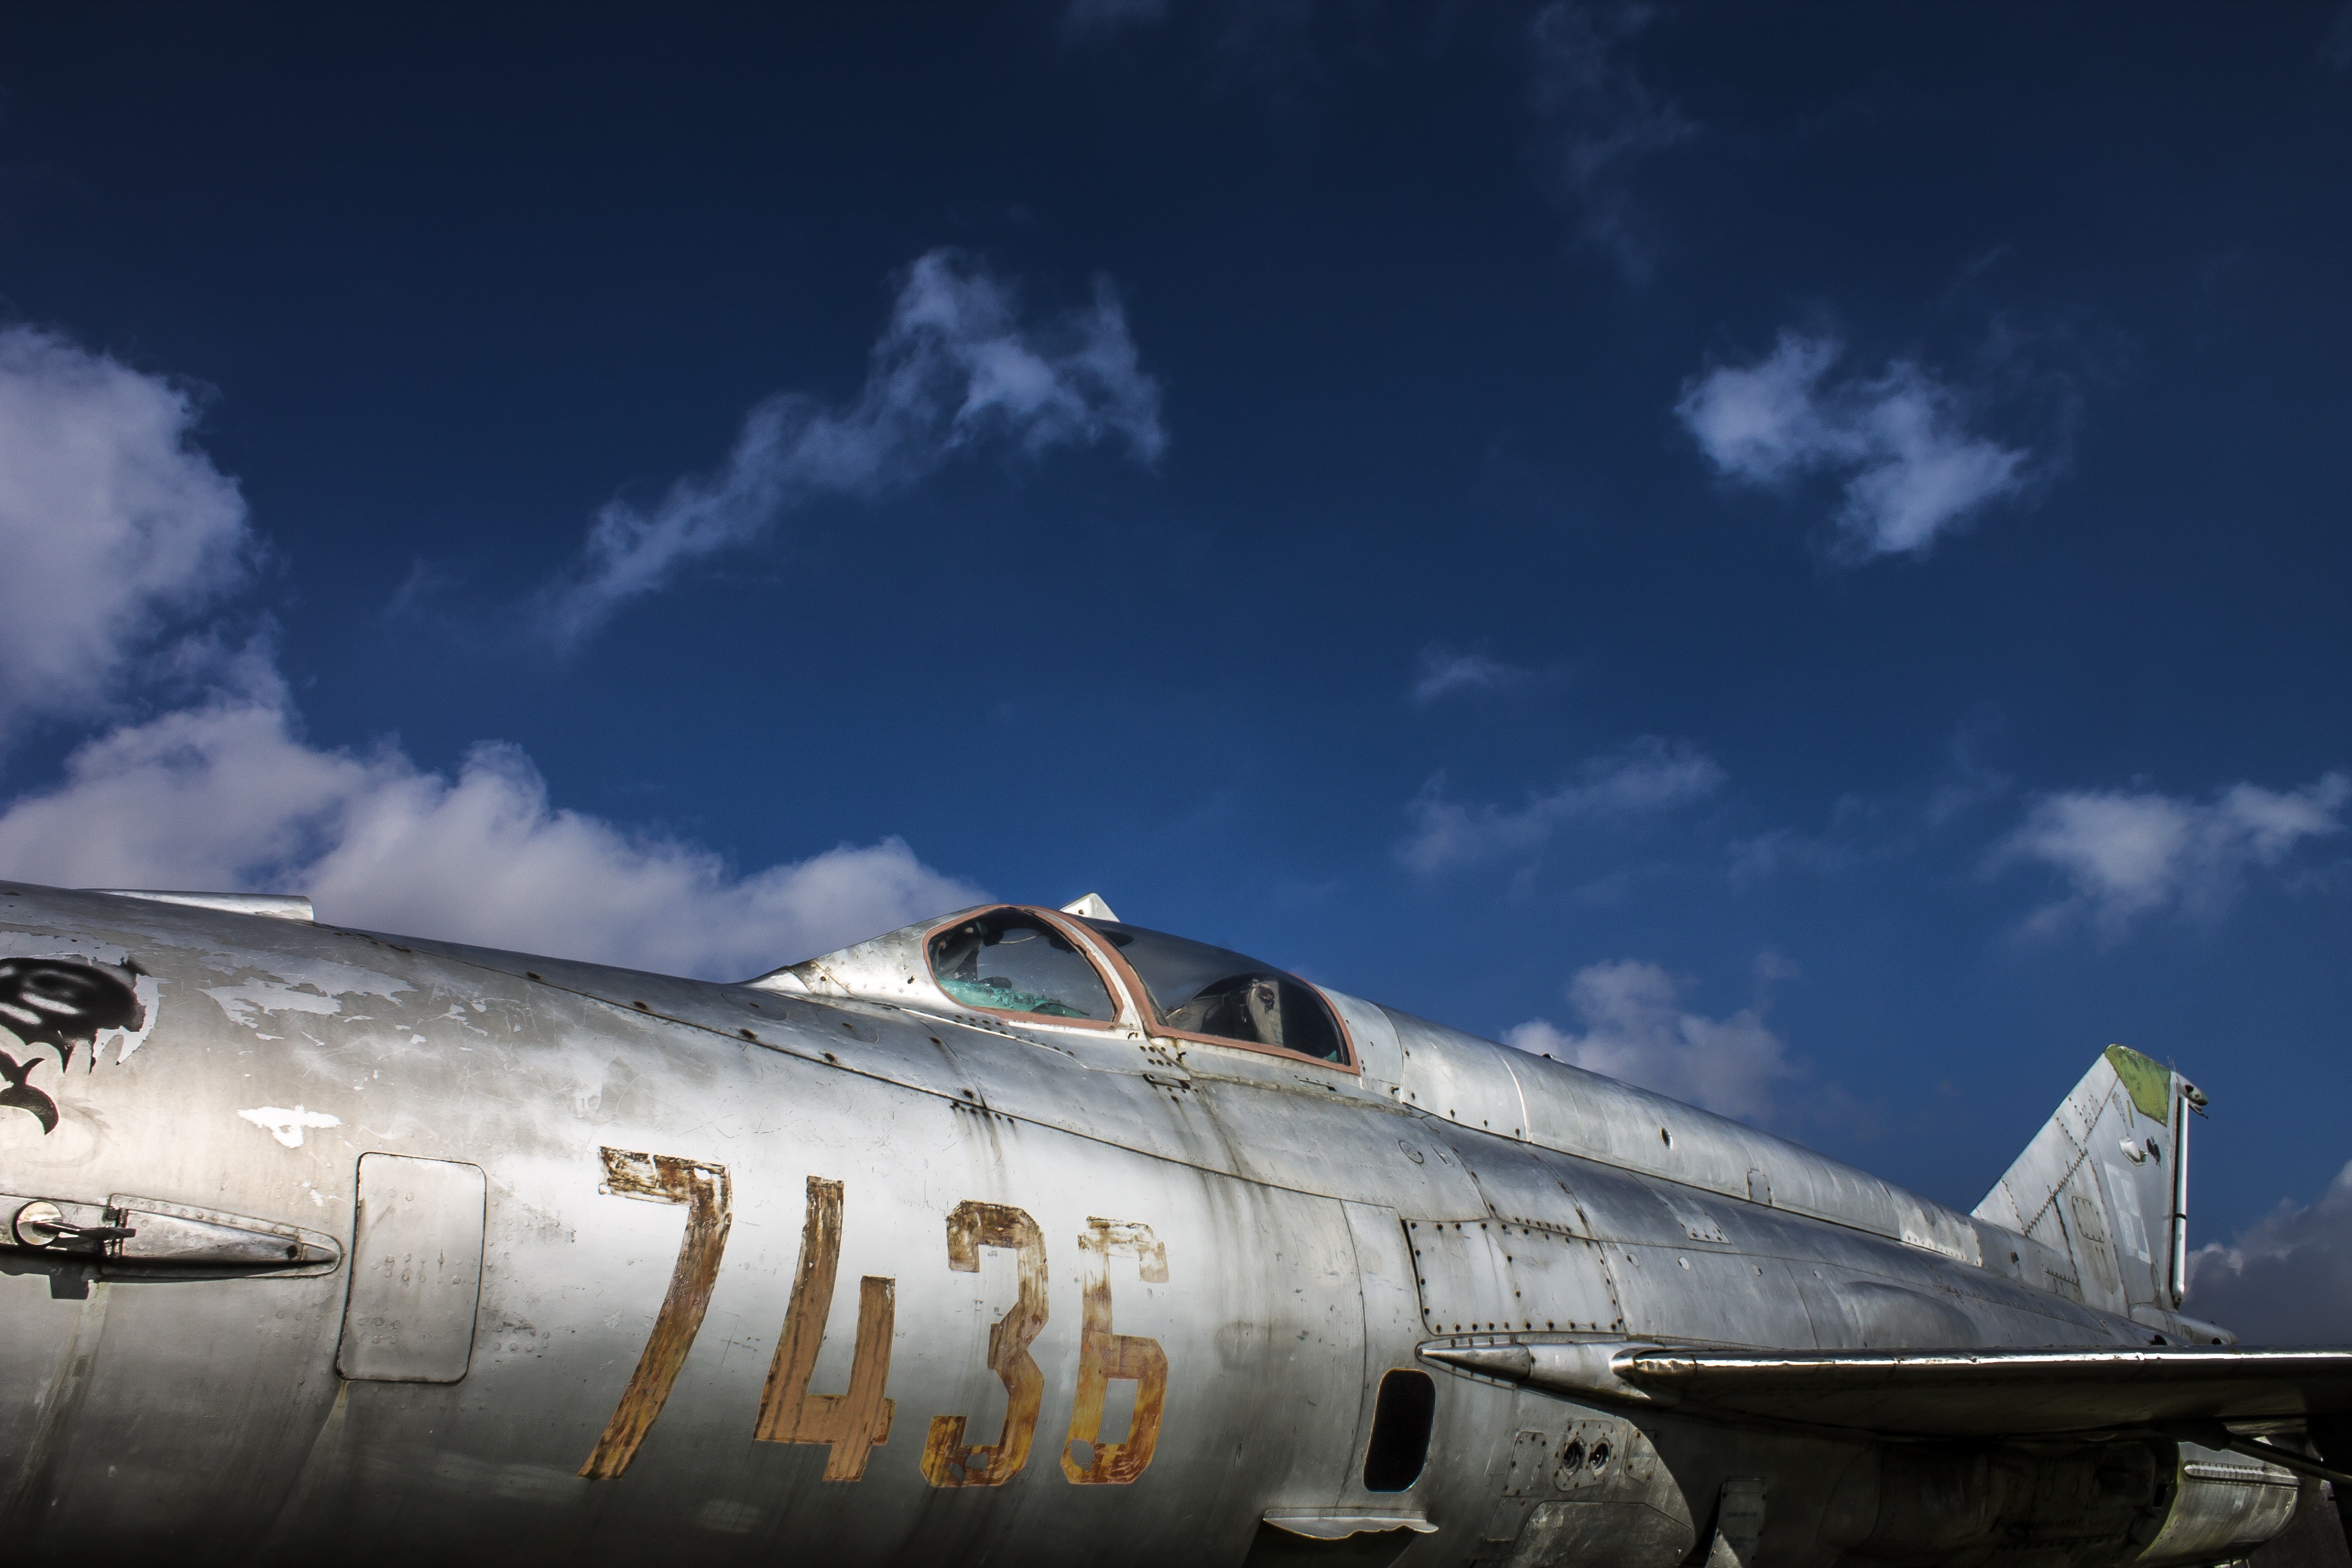
wing, cloud, air, airplane, plane, aircraft, fighter jet, military, vehicle, aviation, blue, sunny, clouds, silver, jet engine, bomber, air force, jet aircraft, fighter aircraft, military aircraft, atmosphere of earth, mcdonnell douglas f 4 phantom ii, military fighter jets